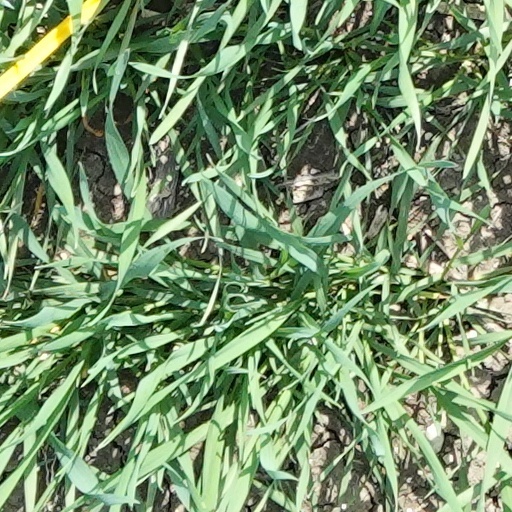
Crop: wheat